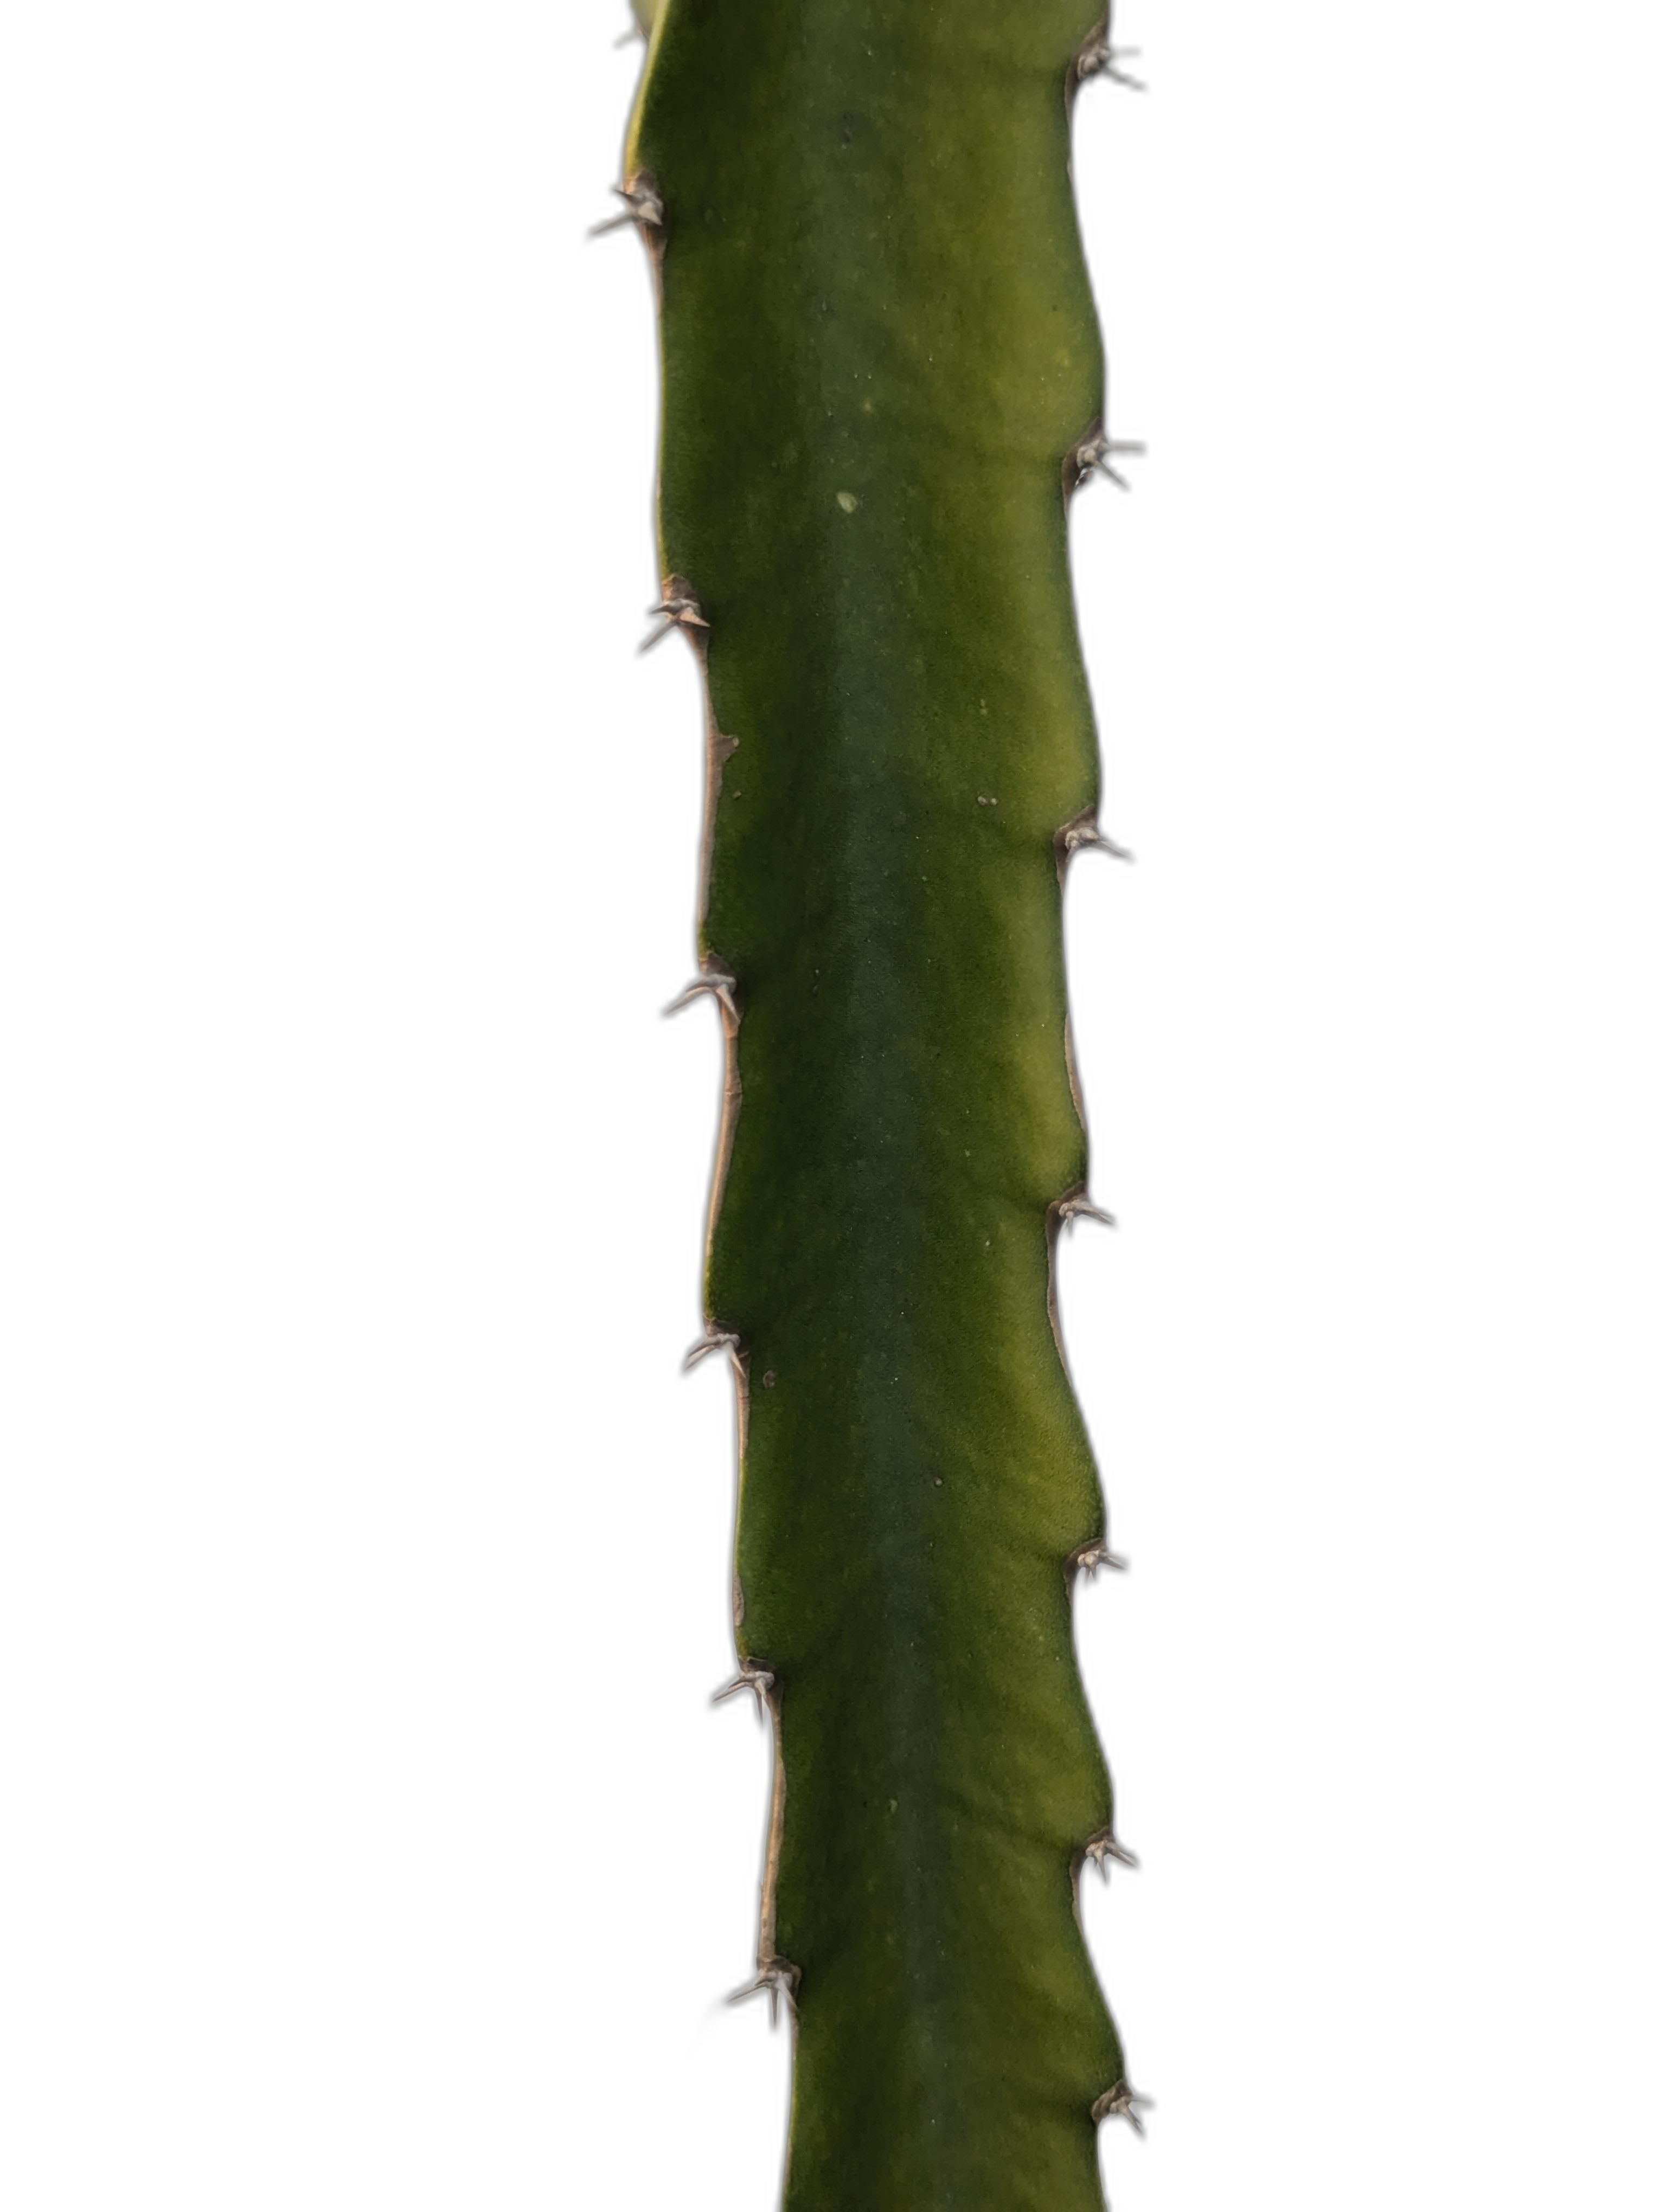
Label: Good leaf